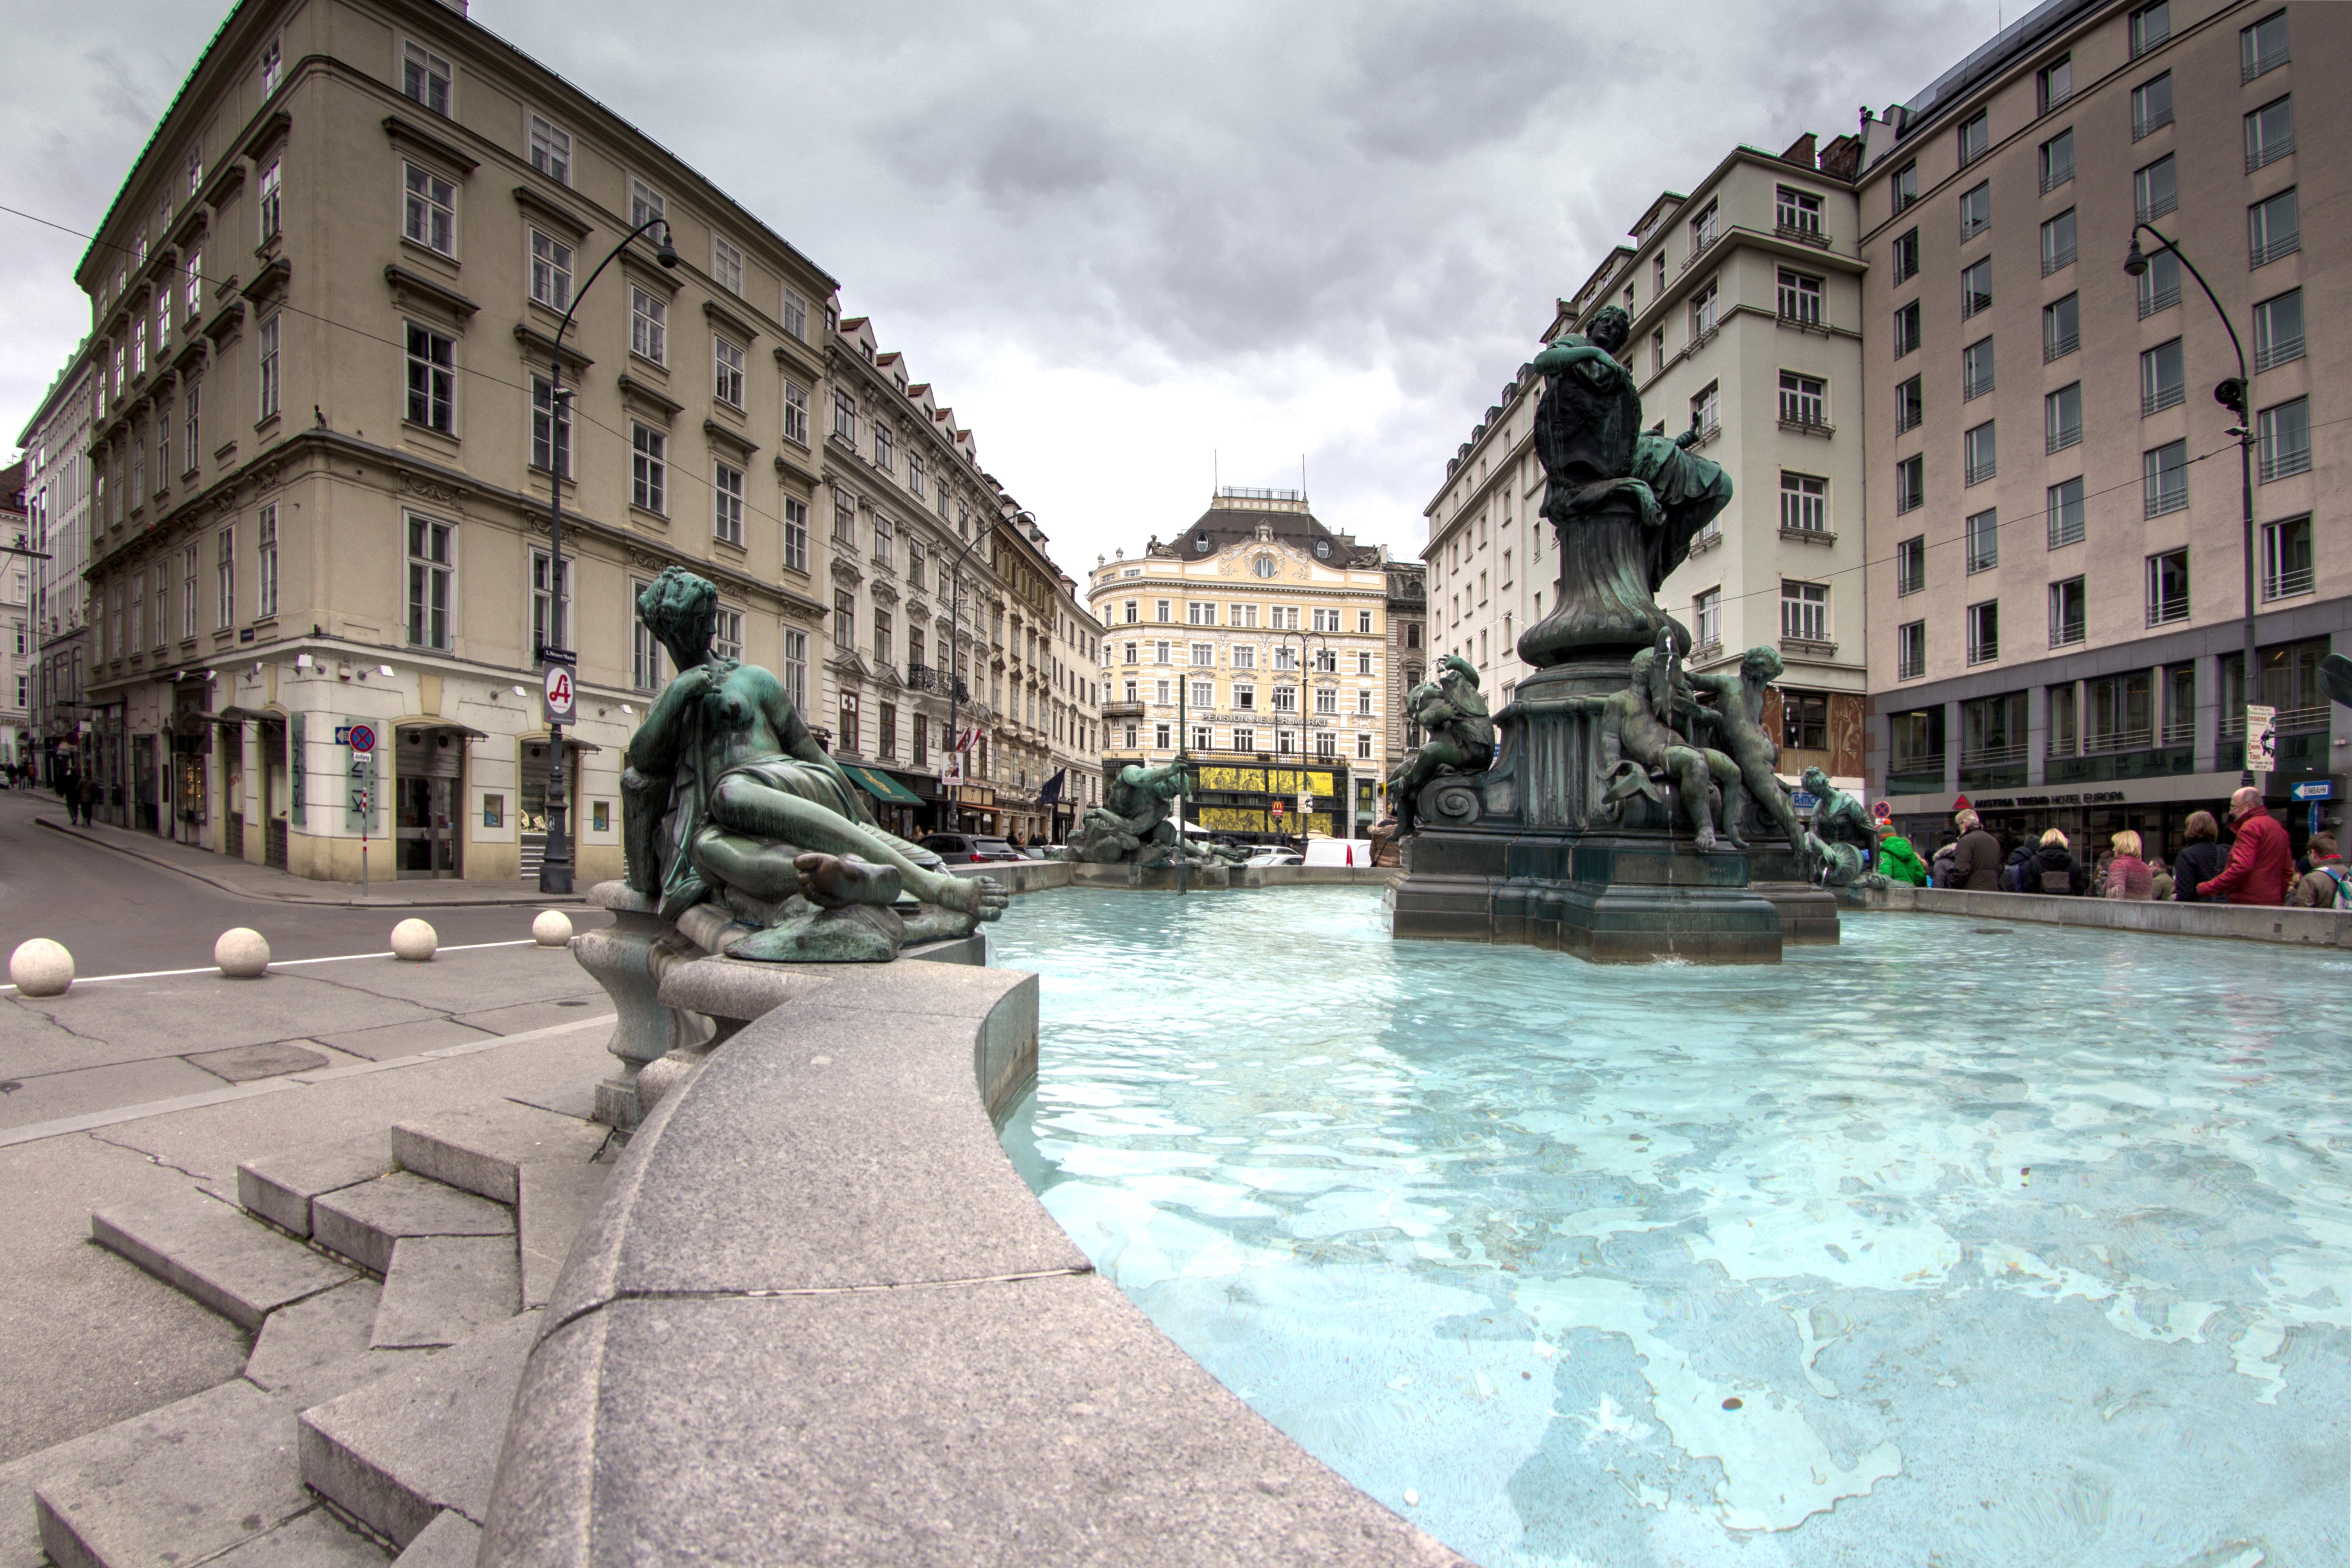
town, palace, panorama, downtown, travel, plaza, tourism, waterway, vienna, town square, neumarkt, tours, thundering fountain, human settlement